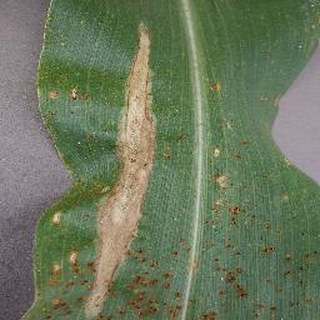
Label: corn_northern_leaf_blight